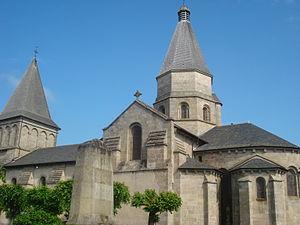
Germain-Jean-Jacques Sauvanet, né le 28 mai 1849 à Saint-Domet et mort le 5 décembre 1916 à Issoudun-Létrieix, est un architecte français. Il était architecte départemental de la Creuse.
Le canton de Bénévent-l'Abbaye est une ancienne division administrative française située dans le département de la Creuse et la région Limousin.